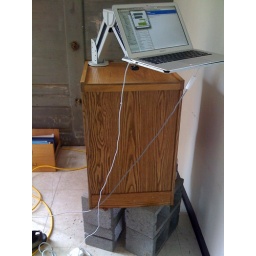
Temp standup desk in my mobile command center until I figure out wall mount solutions: